Donald Angus Davison

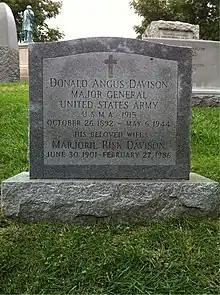
Grave at Arlington National Cemetery

Davison graduated from the United States Military Academy (West Point) in 1915, a member of "The class the stars fell on", that spawned 59 general officers out of a class of 164. Graduating high in his class, he was commissioned into the U.S. Army Corps of Engineers.